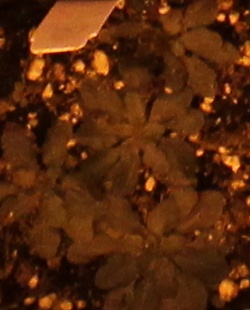
Label: Horseweed